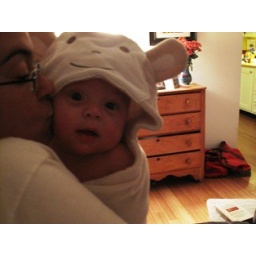
Luka and Uma in monkey towel